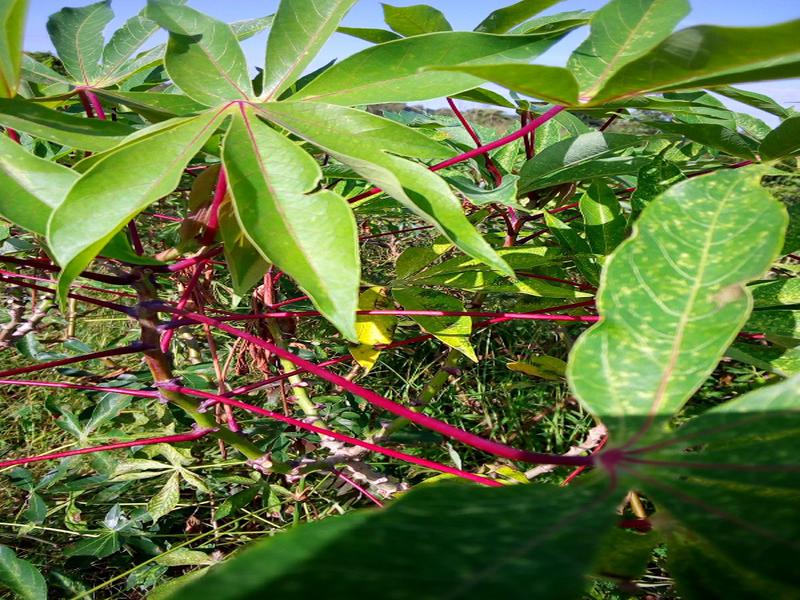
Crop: cassava
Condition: healthy